Brandenburg–Prussia

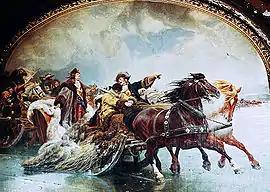
Great Sleigh Drive (1678): Frederick William pursues Swedish troops across the frozen Curonian Lagoon; fresco by Wilhelm Simmler,

Polish king John III Sobieski planned to restore Polish suzerainty over the Duchy of Prussia, and for this purpose concluded an alliance with France on 11 June 1675. France promised assistance and subsidies, while Sobieski in turn allowed French recruitment in Poland-Lithuania and promised to aid Hungarian rebel forces who were to distract the Habsburgs from their war against France. For this plan to work out, Poland-Lithuania had to first conclude her war against the Ottoman Empire, which French diplomacy despite great efforts failed to achieve. Furthermore, Sobieski was opposed by the Papacy, by Polish gentry who saw the Ottomans as the greater threat, and by Polish magnates bribed by Berlin and Vienna. Inner-Polish Catholic opposition to an intervention on the Protestant Hungarian rebels' side added to the resentments. Thus, while Treaty of Żurawno ended the Polish–Ottoman war in 1676, Sobieski sided with the emperor instead, and the plan for a Prussian campaign was dropped.